List of mammals of Gabon

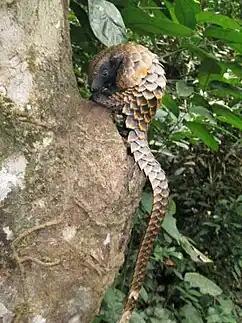
Long-tailed pangolin

The order Cetacea includes whales, dolphins and porpoises. They are the mammals most fully adapted to aquatic life with a spindle-shaped nearly hairless body, protected by a thick layer of blubber, and forelimbs and tail modified to provide propulsion underwater.